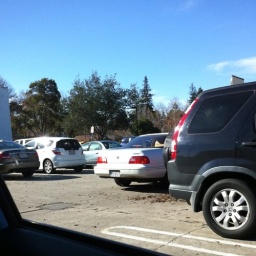
Lady in this white car parked in the middle of the lot to talk on her phone. Dumbass.